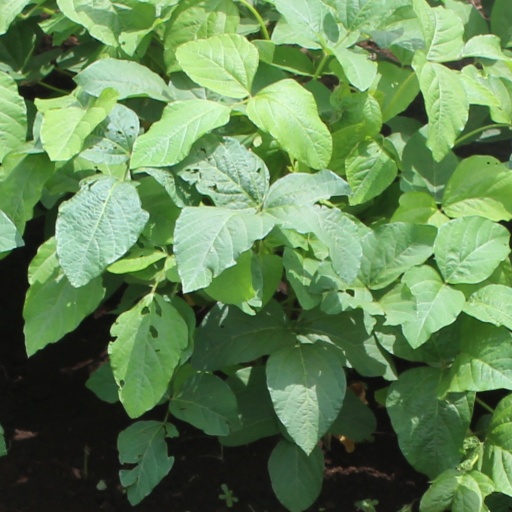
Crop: soybean